Answer in natural language. Consider the 3D positions of the objects in the scene and not just the 2D positions in the image. Is the centerpoint of  framed mountain landscape photo at a higher height than Doorway (highlighted by a green box)? Choose between the following options: no or yes
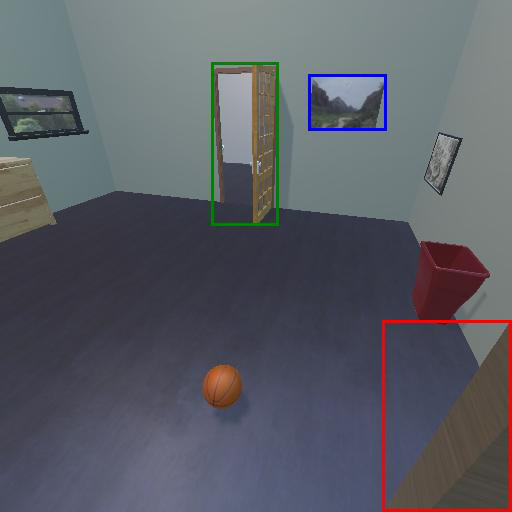
<answer>yes</answer>